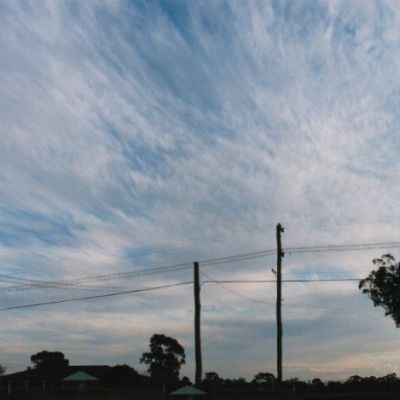
Cloud type: Cirrocumulus (Cc)